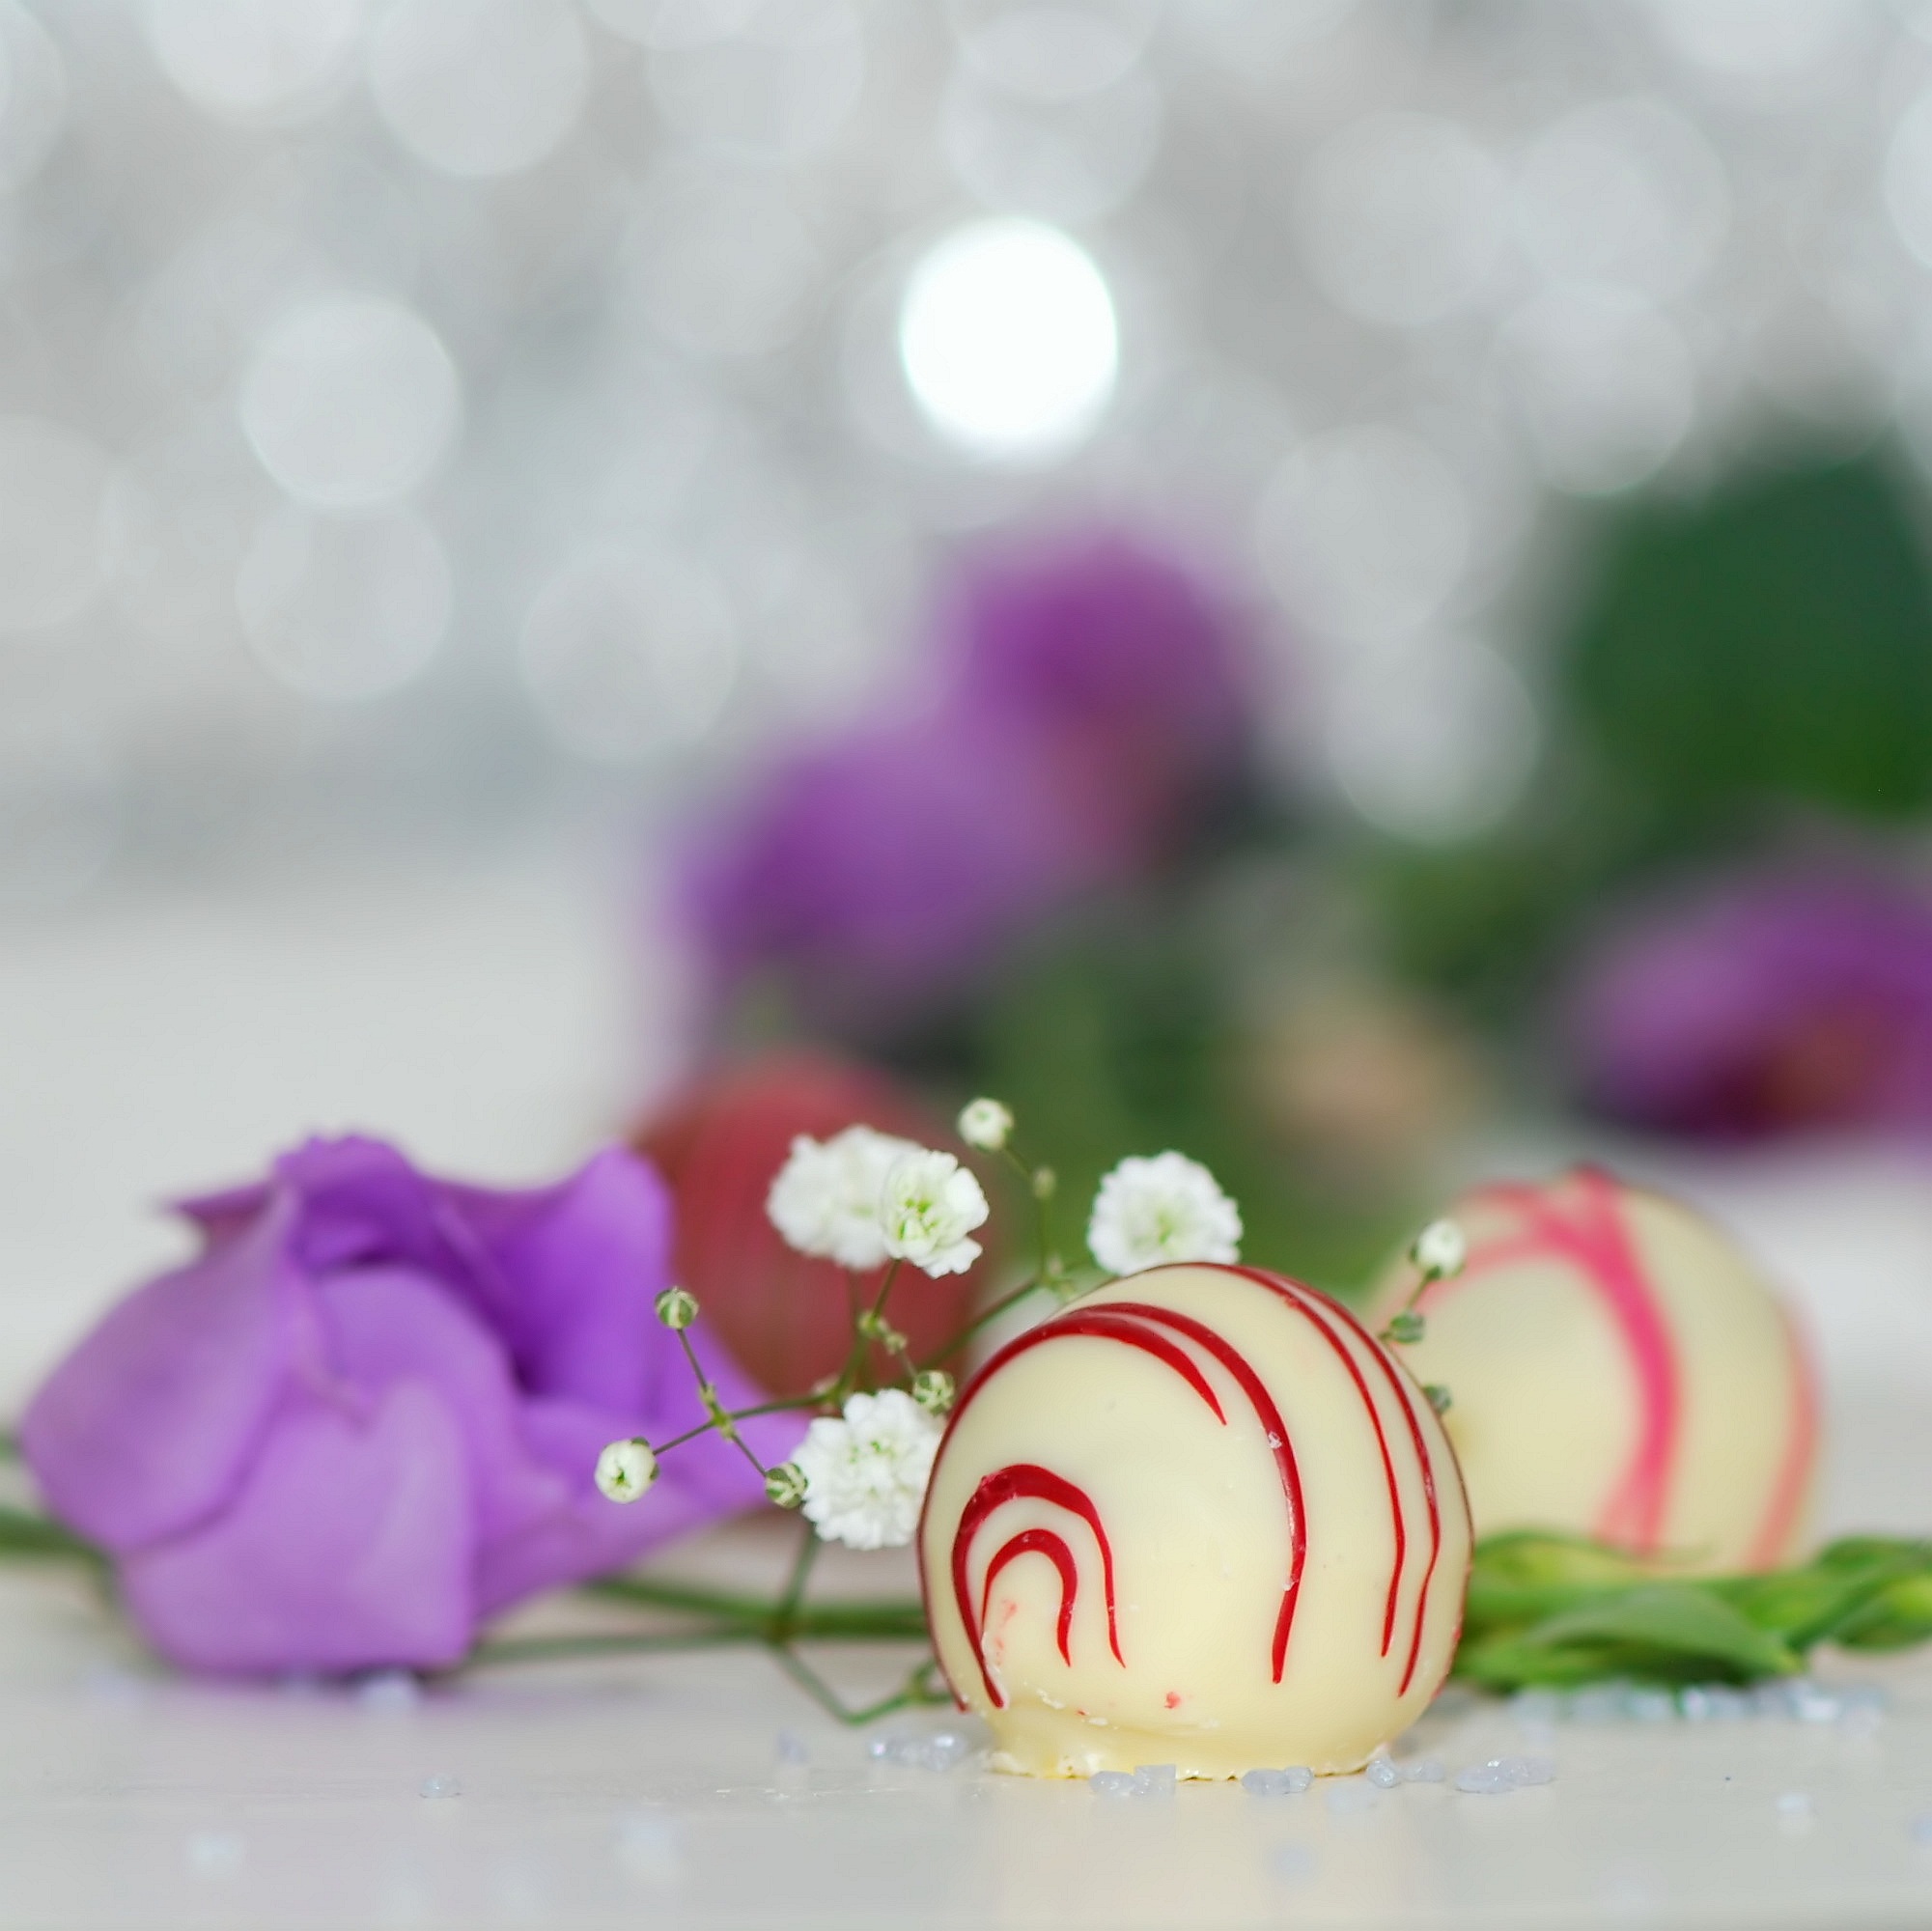
blossom, sweet, flower, petal, food, color, macro, pink, chocolate, dessert, close up, food photography, sweetness, macro photography, flower bouquet